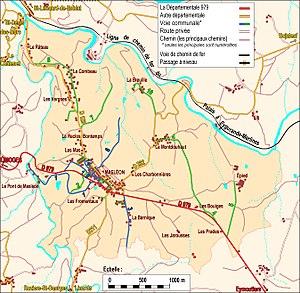
Les routes départementale, les voies communales et la voie de chemin de fer dans Masléon
Masléon est une commune française située dans le département de la Haute-Vienne, en région Nouvelle-Aquitaine.